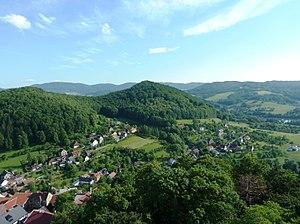
Štramberk est une ville du district de Nový Jičín, dans la région de Moravie-Silésie, en République tchèque. Sa population s'élevait à 3 438 habitants en 2019.